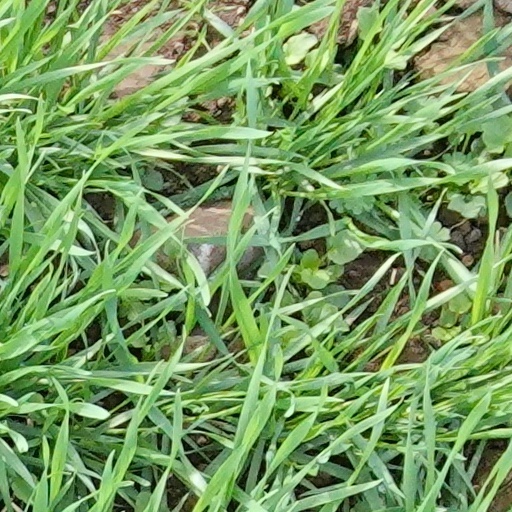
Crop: wheat